Al-Bireh

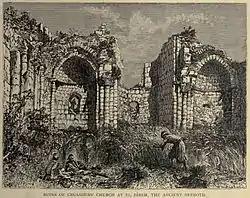
Al-Bireh Crusader Church, circa 1881.

Edward Robinson in the early 19th century thought Al-Bireh was the biblical Be'eroth, but modern scholars believe Be'eroth was located at Kh. el-Burj near Beit Iksa.